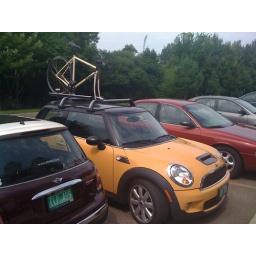
I traded in my road bike and bought a surly steamroller.